Rockers (royal courts)

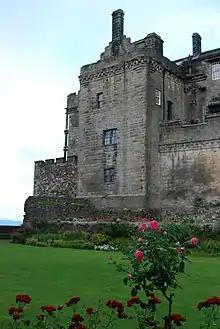
James VI and I and his son Prince Henry were nursed in the Prince's Tower at Stirling Castle

Details of the nursery of Mary, Queen of Scots do not appear in the treasurer's accounts, her nurse was Jean Sinclair and her laundry woman Margaret Balcolmy. According to a household roll of Mary of Guise, there were two older or senior rockers and three younger rockers. A man was paid two shillings to transport the cradle from Linlithgow to Stirling in July 1543.